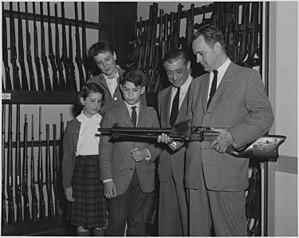
Shelley Smith Mydans est une romancière américaine, journaliste et reporter de guerre. Pendant la Seconde Guerre mondiale, elle couvre les conflits en Asie, avant d’être faite prisonnière par l’armée japonaise. Son livre The Open City, évoque ces 21 mois dans un camp de prisonniers de guerre.